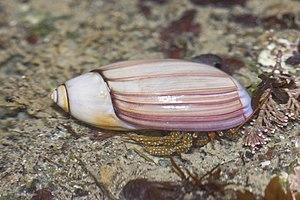
Pagurus est un genre de crustacés décapodes de type bernard-l'ermite avec un abdomen contenu dans une carapace souple qu'ils cachent dans une coquille d'escargot. Ils sont omnivores.